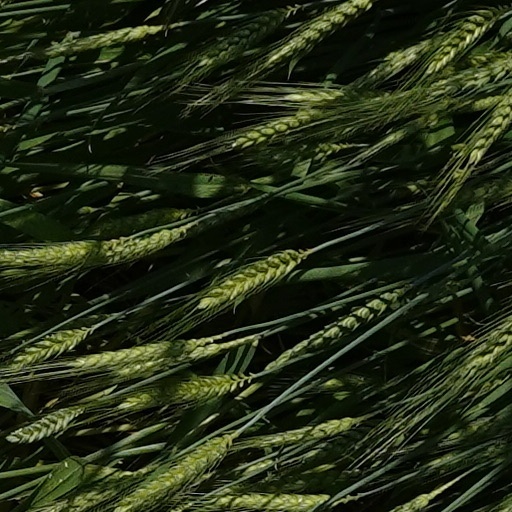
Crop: wheat